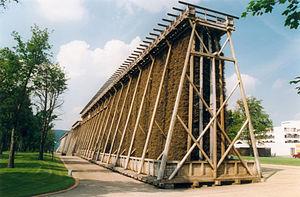
Allemagne, Bad Kösen
Bad Kösen est un quartier de la ville allemande de Naumbourg dans le Land de Saxe-Anhalt situé à 60 kilomètres de Leipzig.